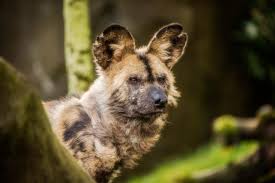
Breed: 211-n000025-African_hunting_dog